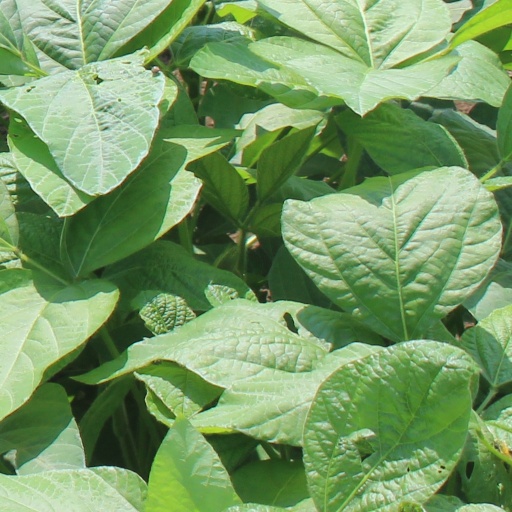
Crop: soybean